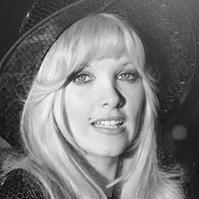
Age: 25